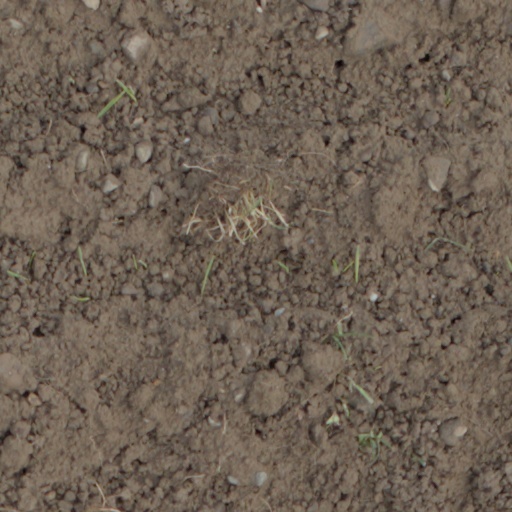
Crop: wheat